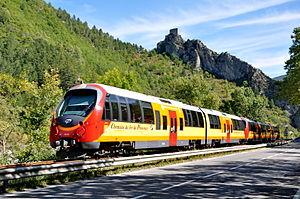
Train Nice-Digne
Le déraillement de Saint-Benoît est un accident ferroviaire qui s'est produit le 8 février 2014 sur la ligne de Nice à Digne. Un rocher de plus de 30 tonnes s'est détaché d'une paroi rocheuse et a percuté le train circulant en contrebas. Les deux voitures du train ont déraillé. L'accident a tué deux personnes et en a blessé neuf autres.